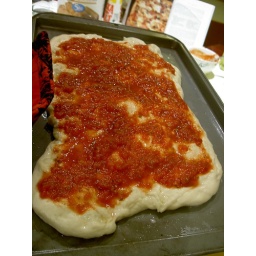
The base and tomato before it went in the oven